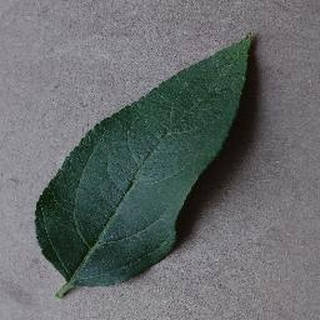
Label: healthy_apple